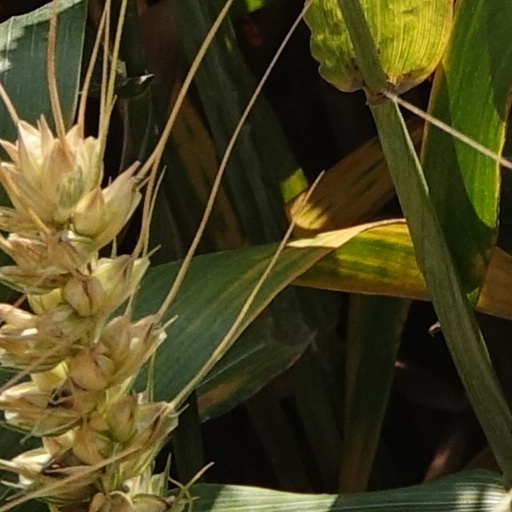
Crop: wheat